Eynesbury, Cambridgeshire

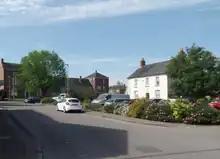
Montagu Square, Eynesbury

The Domesday Book records that there were 76 households in Eynesbury in 1086, suggesting that the population was between 266 and 380 persons.